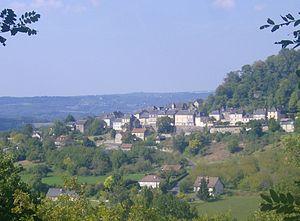
Ayen vu de la route menant au hameau du Temple
Ayen, Aiént en occitan, est une commune française du département de la Corrèze, dans la région Nouvelle-Aquitaine, en France.